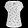
Label: Shirt